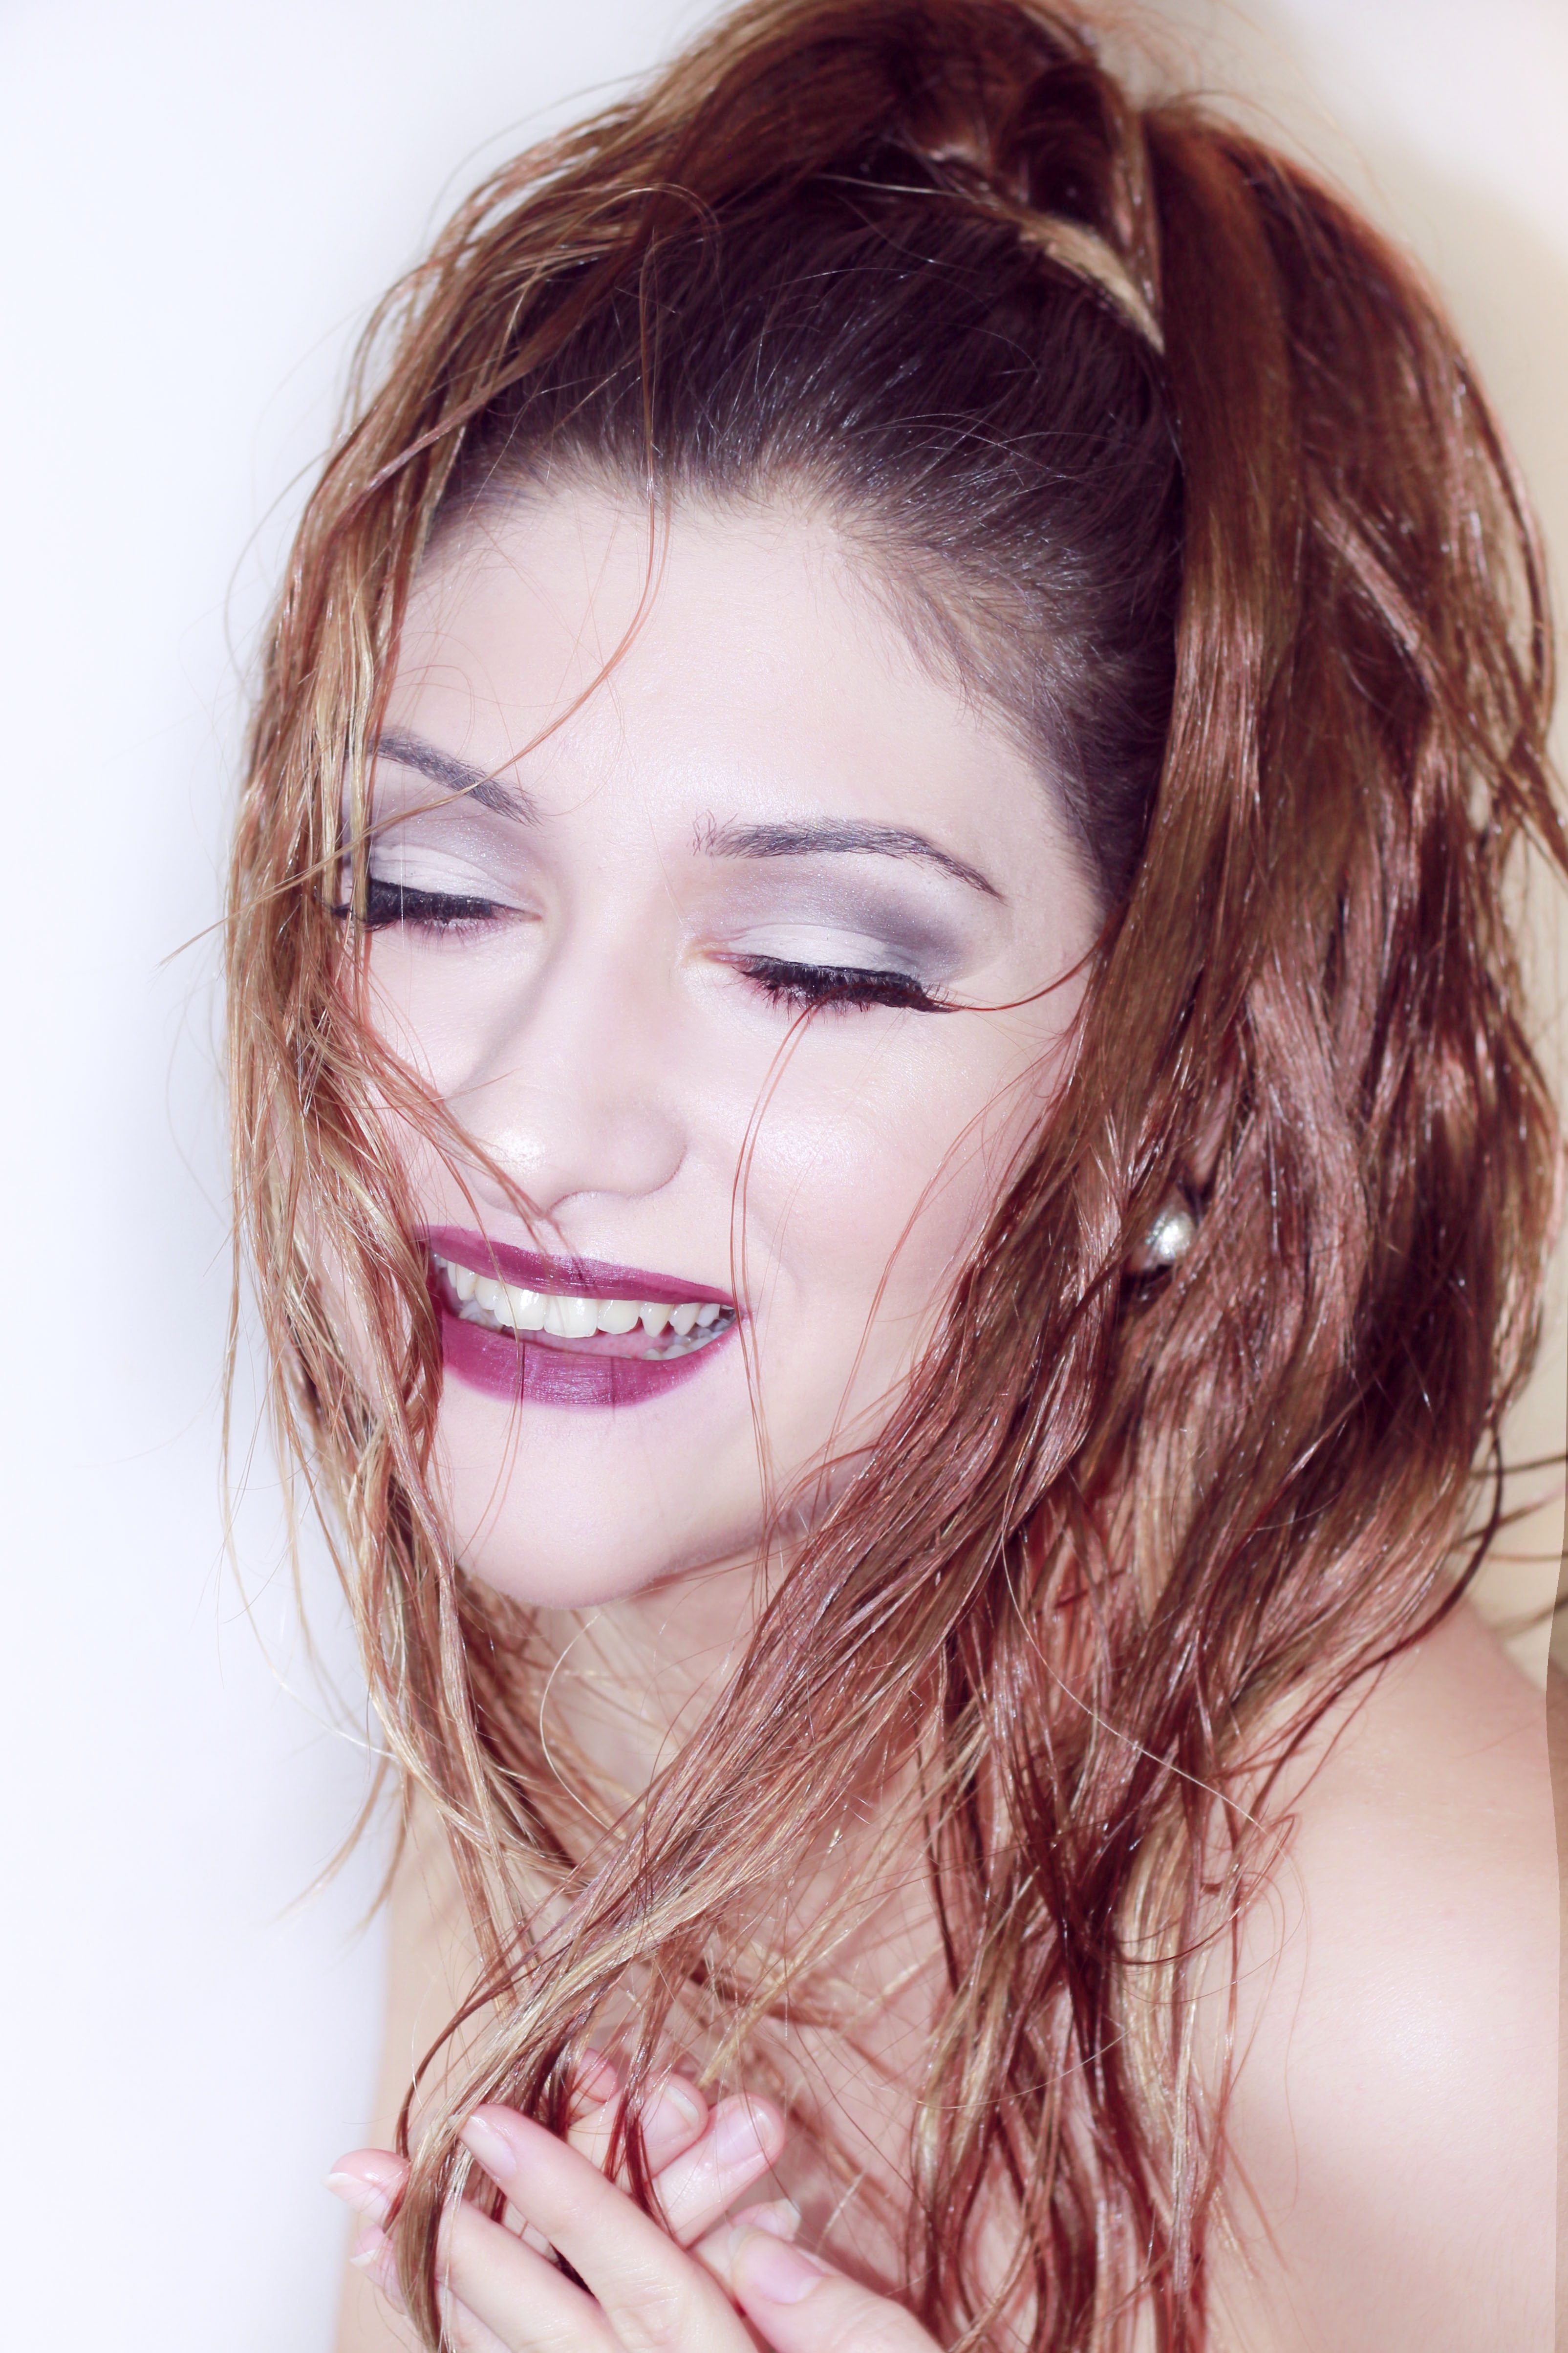
nature, girl, woman, female, portrait, model, young, romantic, fashion, lip, hairstyle, smile, laugh, feminine, eyebrow, long hair, eyelash, close up, face, cheek, shooting, happy, neck, skin, beauty, blogger, beautiful, sexy, pretty, luck, femininity, gorgeous, blog, longing, sensual, photo shoot, forehead, jaw, brown hair, chin, hair coloring, human hair color, layered hair